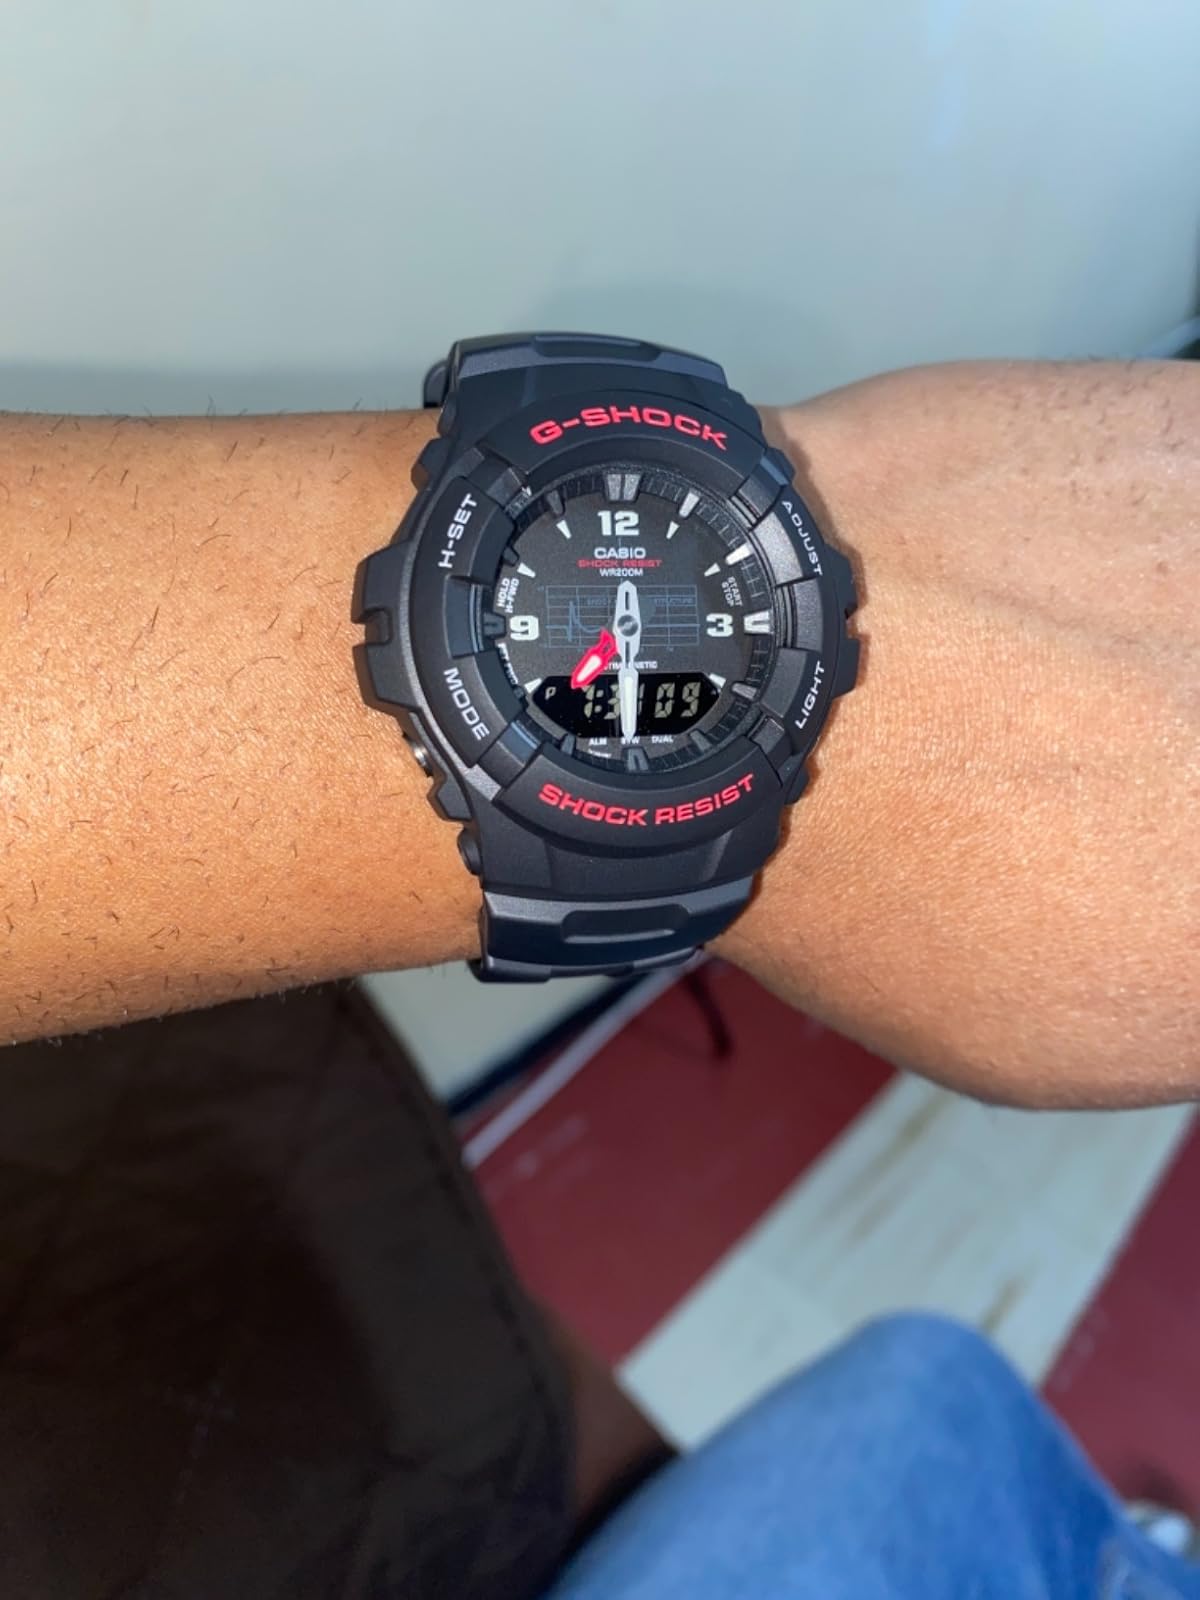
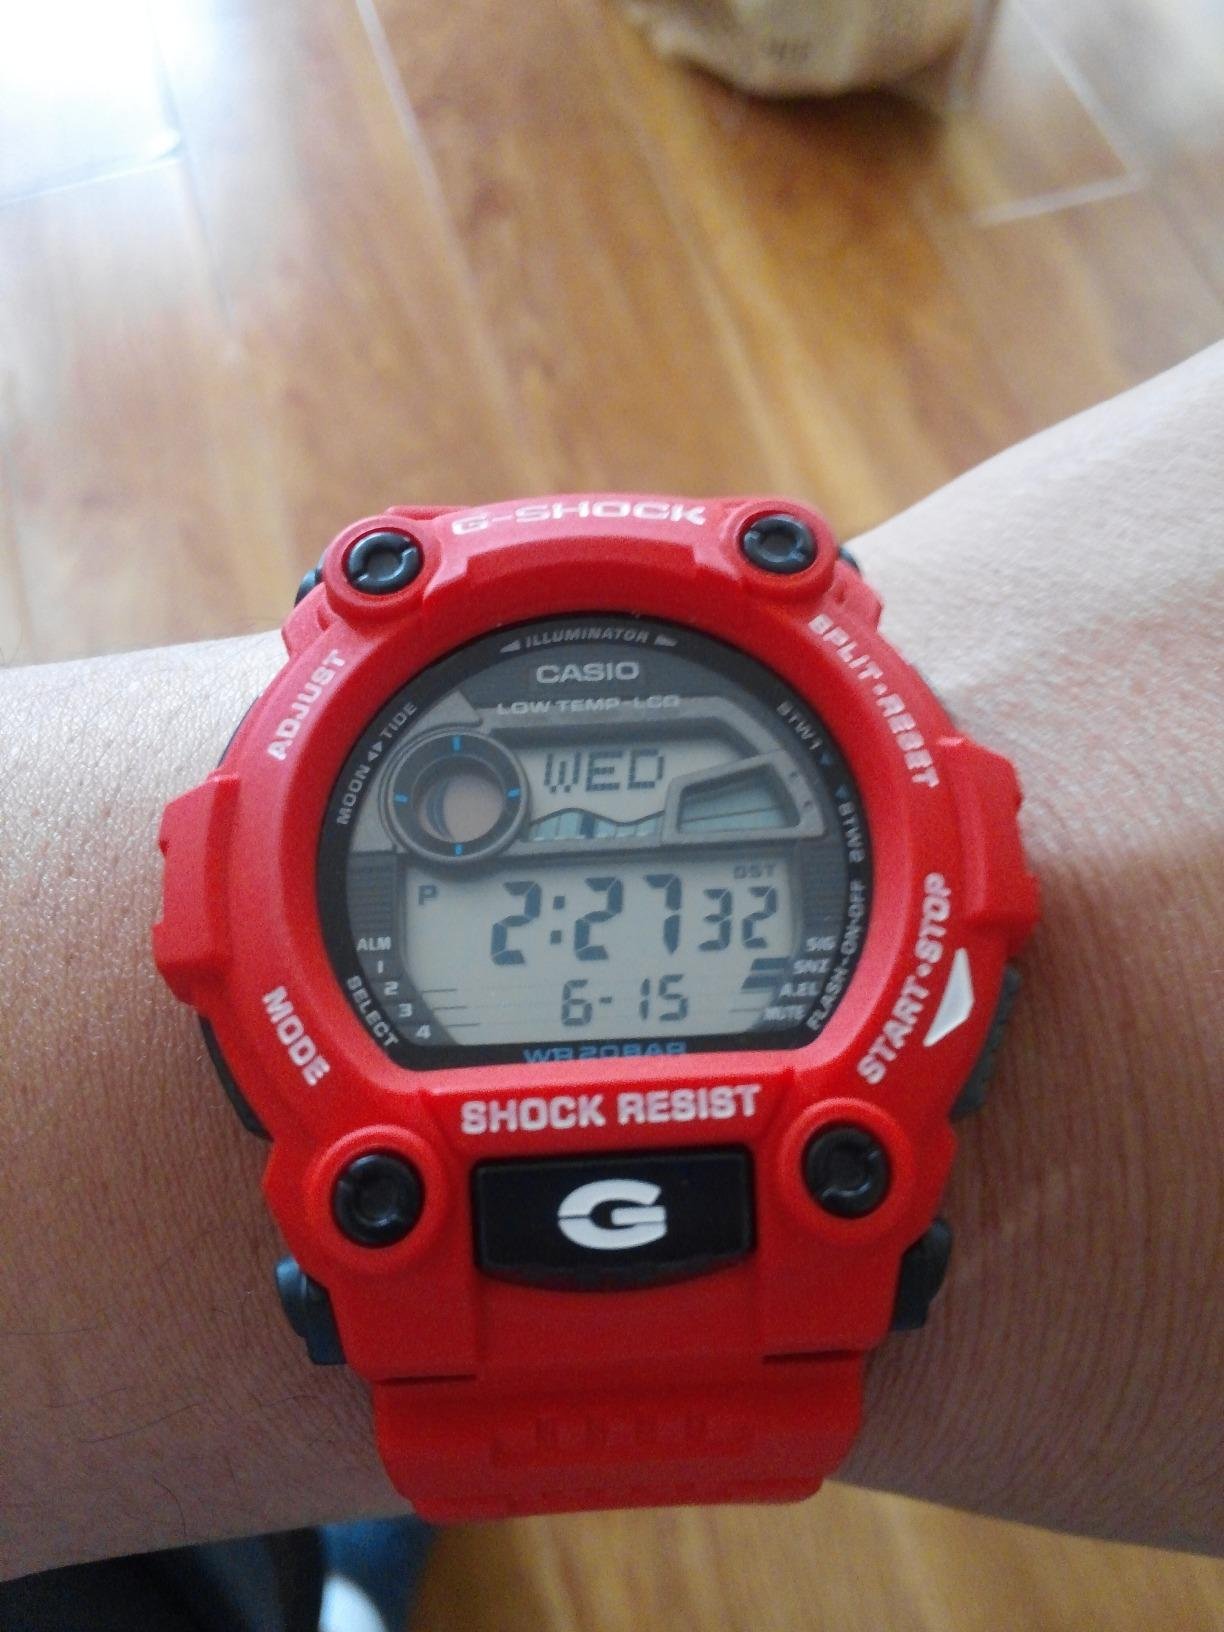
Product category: accessories_watch
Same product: no